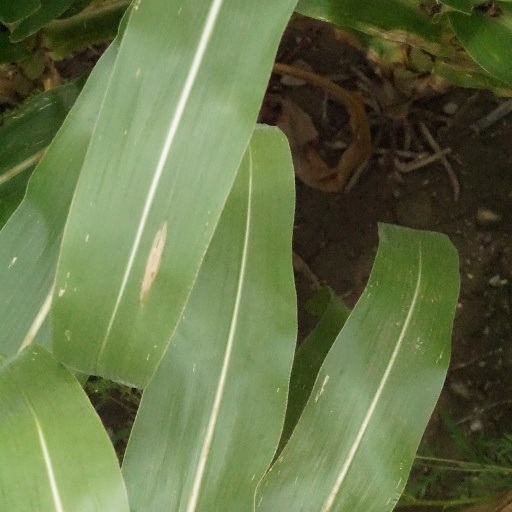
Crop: maize; corn